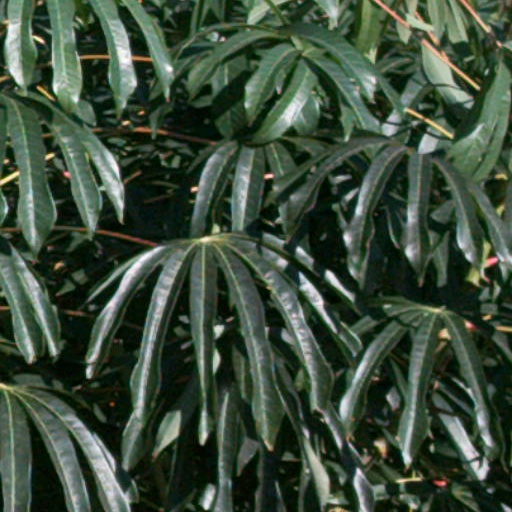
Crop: cassava